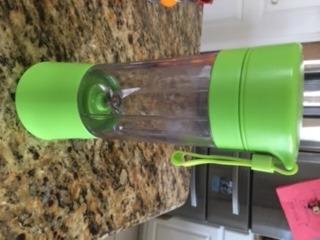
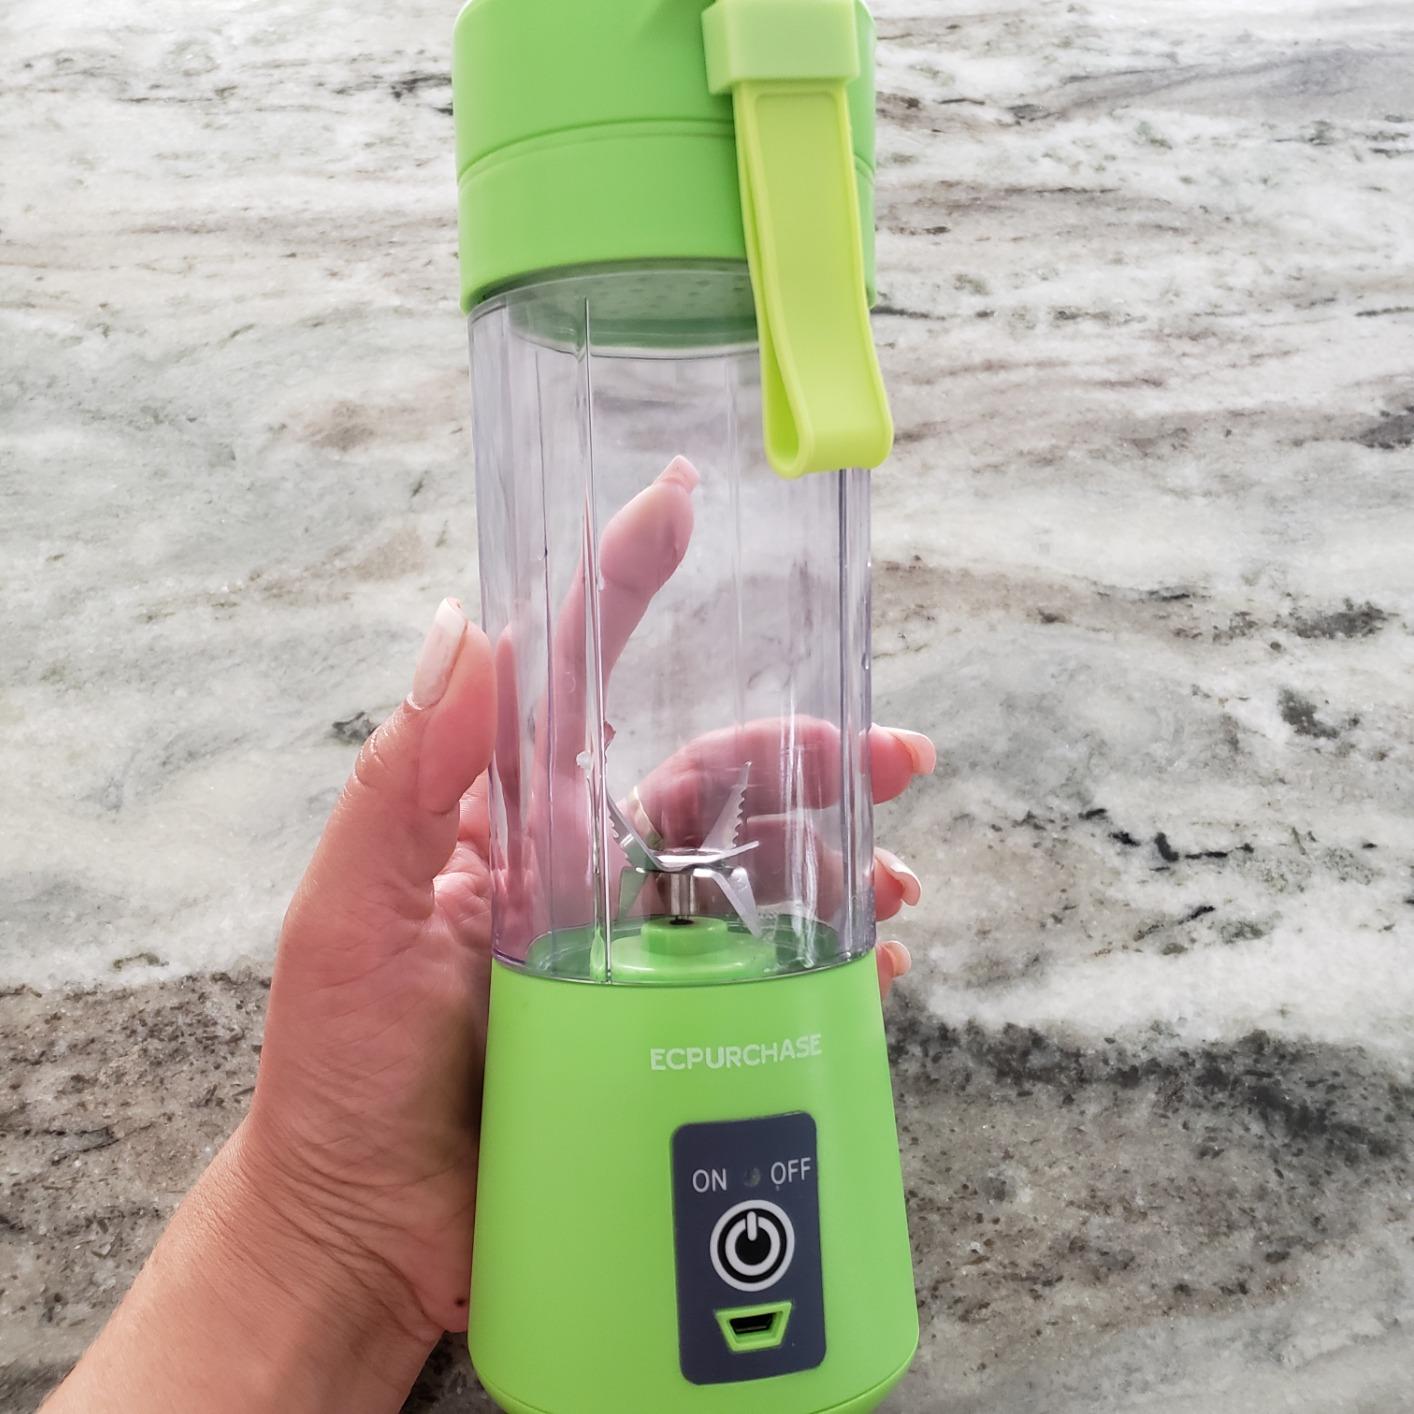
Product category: items_blender
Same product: yes